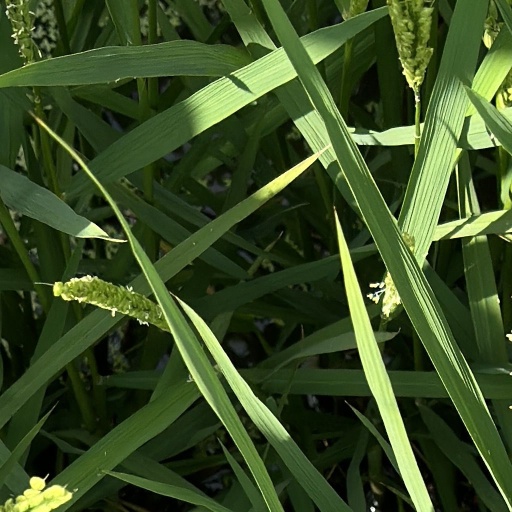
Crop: rice